May Revolution

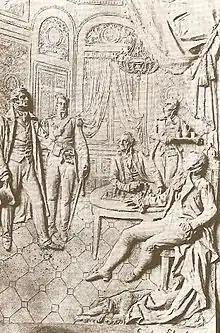
Juan José Castelli asks Baltasar Hidalgo de Cisneros for an open cabildo

Although Viceroy Cisneros attempted to conceal the news of the Spanish defeat, the rumour had already spread throughout Buenos Aires. Most of the population was uneasy; there was high activity at the barracks and in the Plaza, and most shops were closed. The "Café de Catalanes" and the "Fonda de las Naciones", frequent criollo meeting places, became venues for political discussions and radical proclamations; Francisco José Planes shouted that Cisneros should be hanged in the Plaza as retribution for the execution of the leaders of the ill-fated La Paz revolution. People who sympathized with the absolutist government were harassed, but the fights were of little consequence because nobody was allowed to take muskets or swords out of the barracks.